John L. Hines

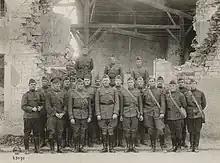
Major General John L. Hines, commanding the 4th Division, and members of his divisional staff at Haudainville, Meuse, France, 15 September 1918

During World War I, Hines rose rapidly in rank as he was promoted from major to lieutenant colonel in May 1917, then to colonel (November 1917), brigadier general (April 1918), and, in August 1918, to temporary major general—four grades in 16 months. He assumed successively larger commands—from regiment to brigade, division, and finally, corps.